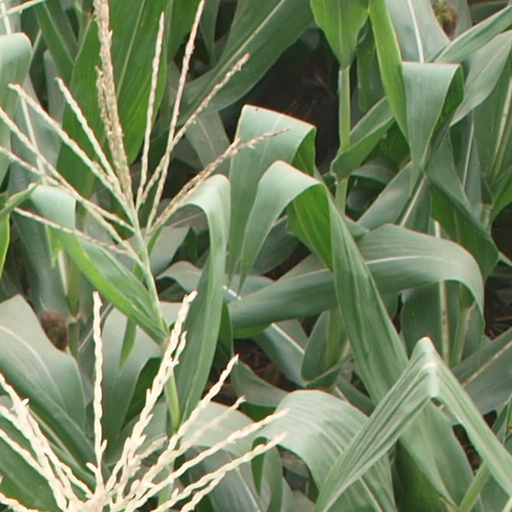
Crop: maize; corn